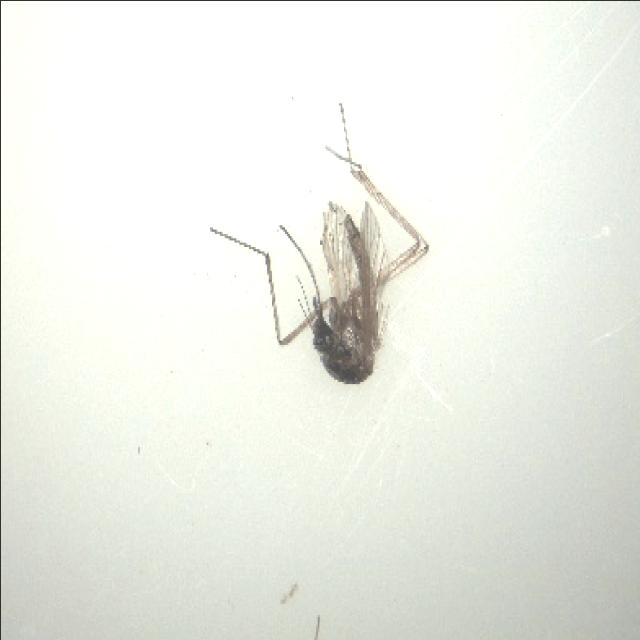
Species: aedes_vexans